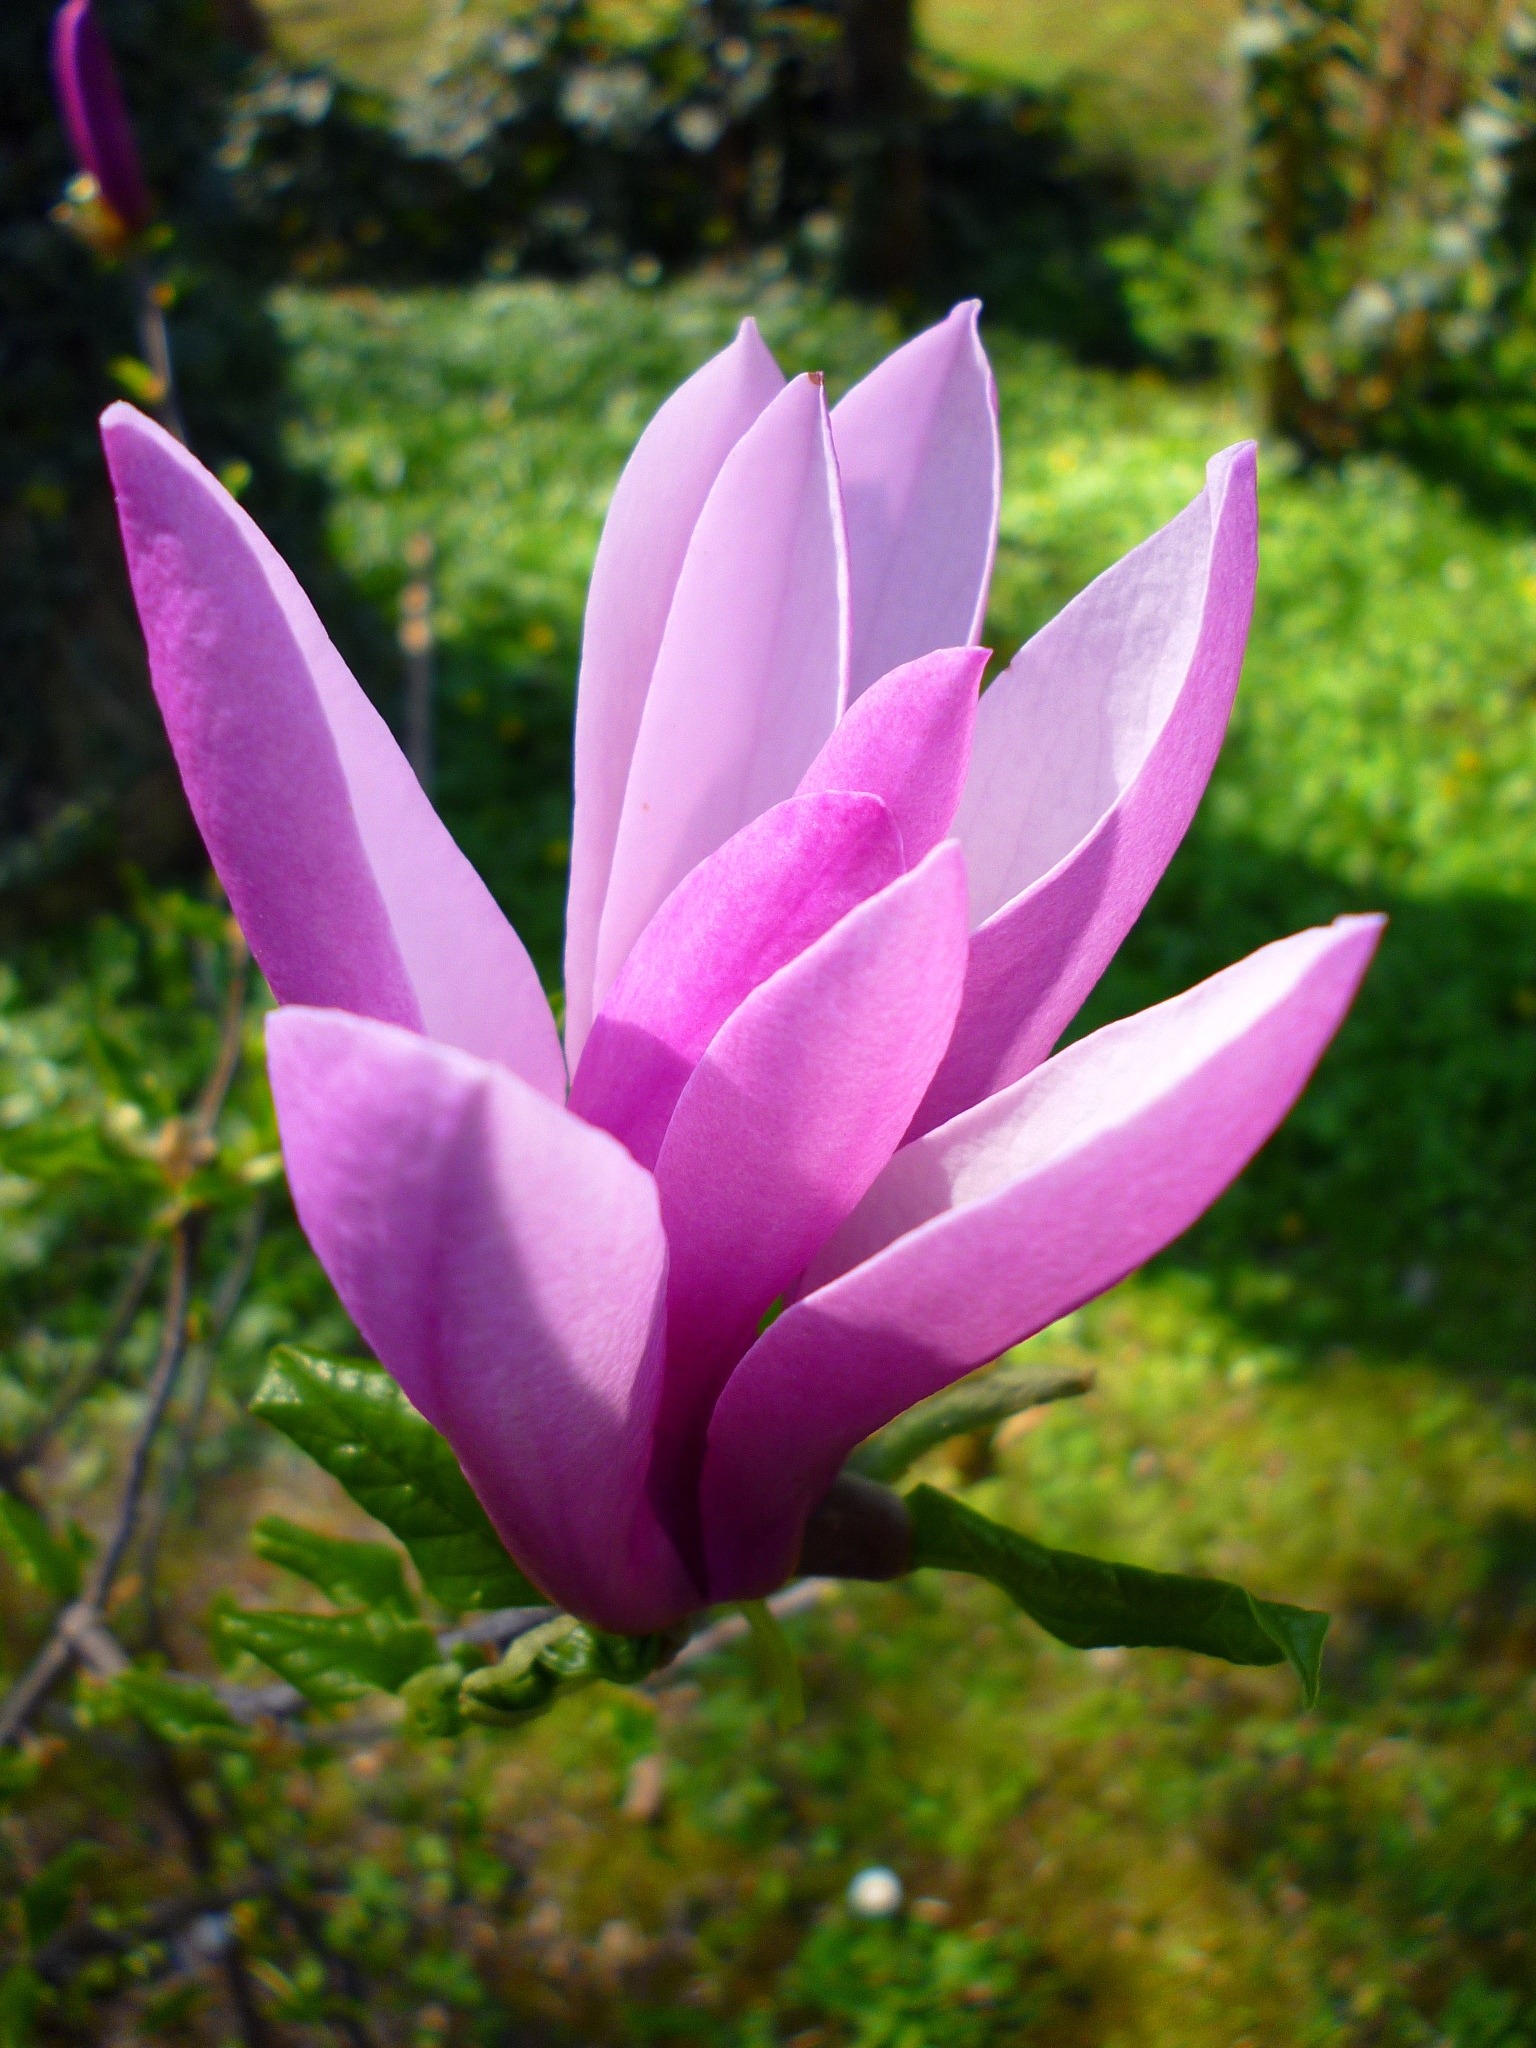
blossom, plant, sunlight, flower, purple, petal, spring, botany, flora, march, magnolia, flowering plant, jardin des plantes, land plant, magnolia family